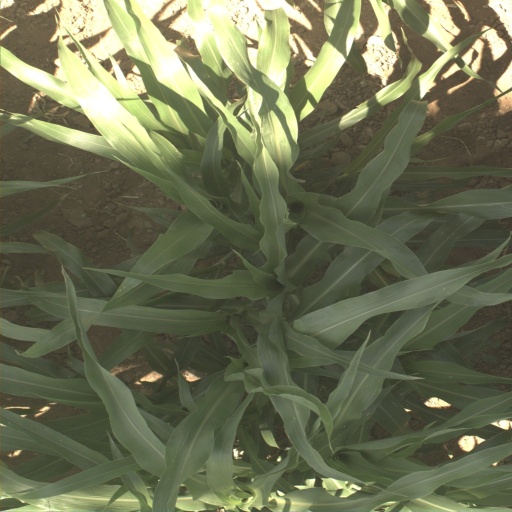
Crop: sorghum